Jurassic Park (Game Gear video game)

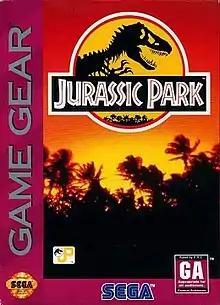

is a 1993 platform game developed and published by Sega for the Game Gear. Another version, with identical gameplay, was also released for the Master System only in Europe. The game is based on the 1993 film of the same name. It was praised for its graphics, but criticized for its short length and easy gameplay.